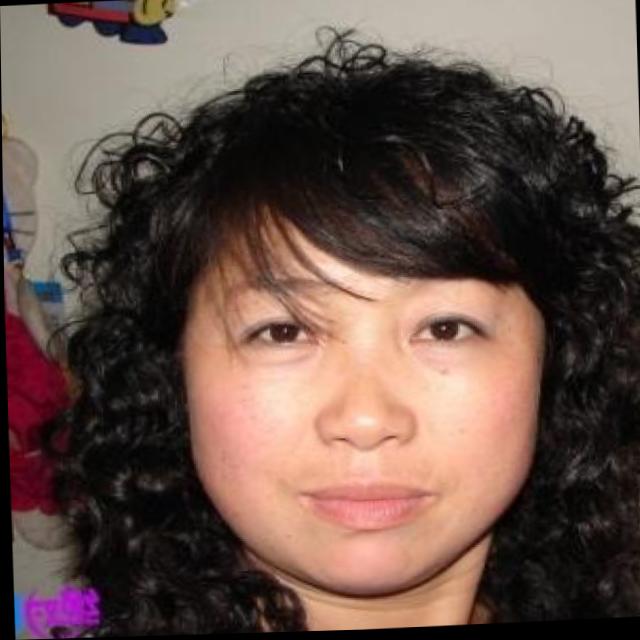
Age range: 45-64